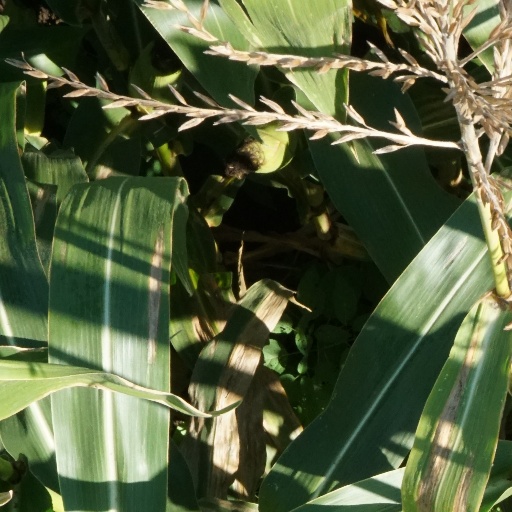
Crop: maize; corn